Longjing station (Shenzhen Metro)

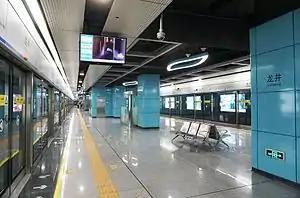
Platform

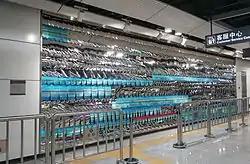

Longjing station is a Metro station of Shenzhen Metro Line 7. It opened on 28 October 2016.